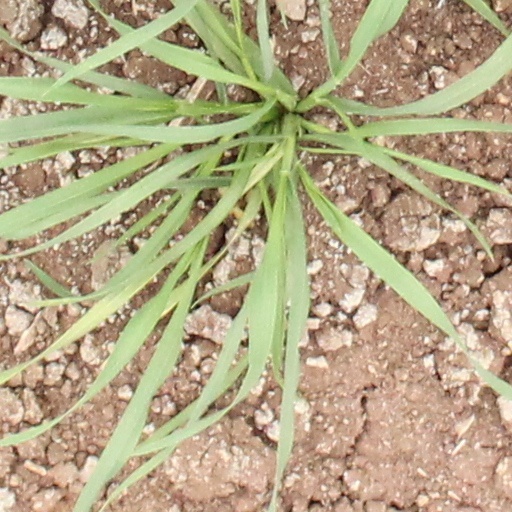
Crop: wheat